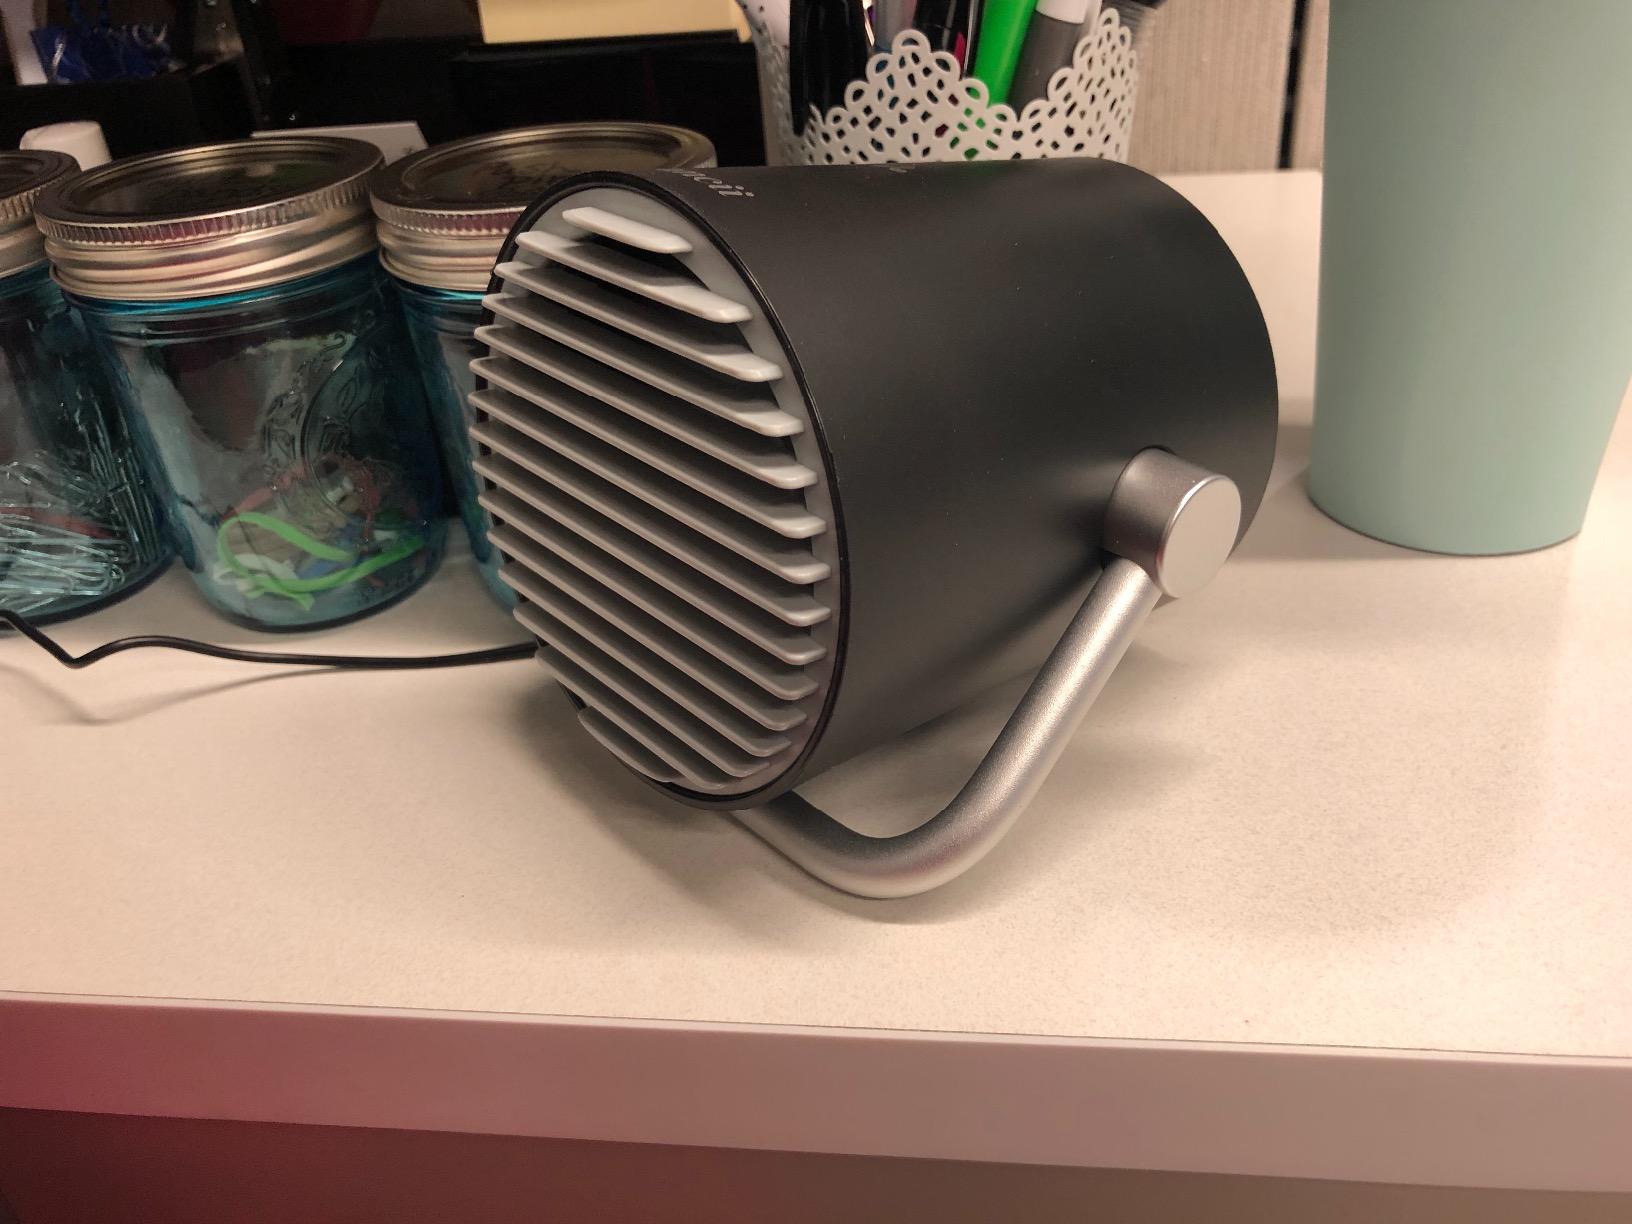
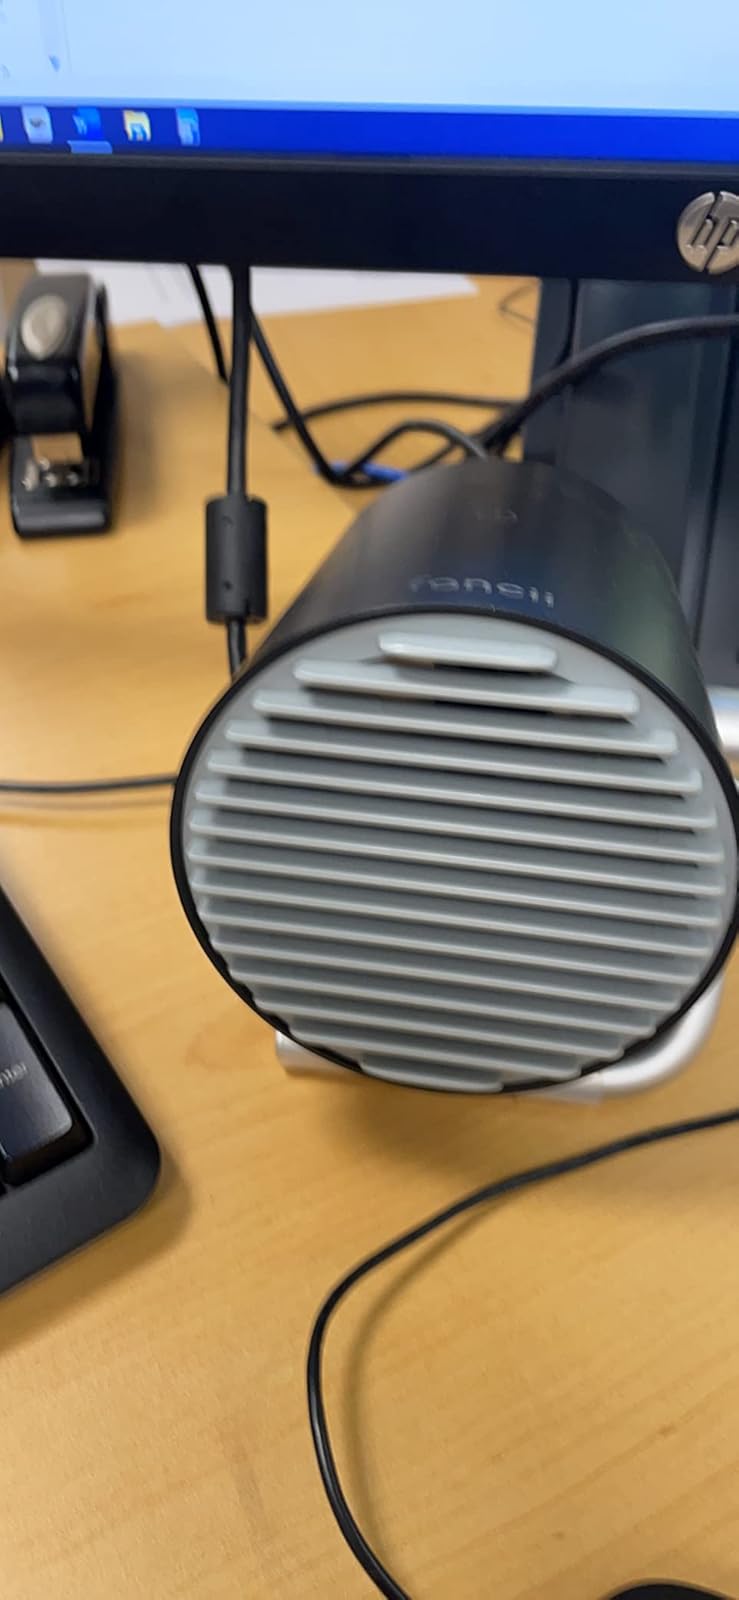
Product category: fan
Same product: yes